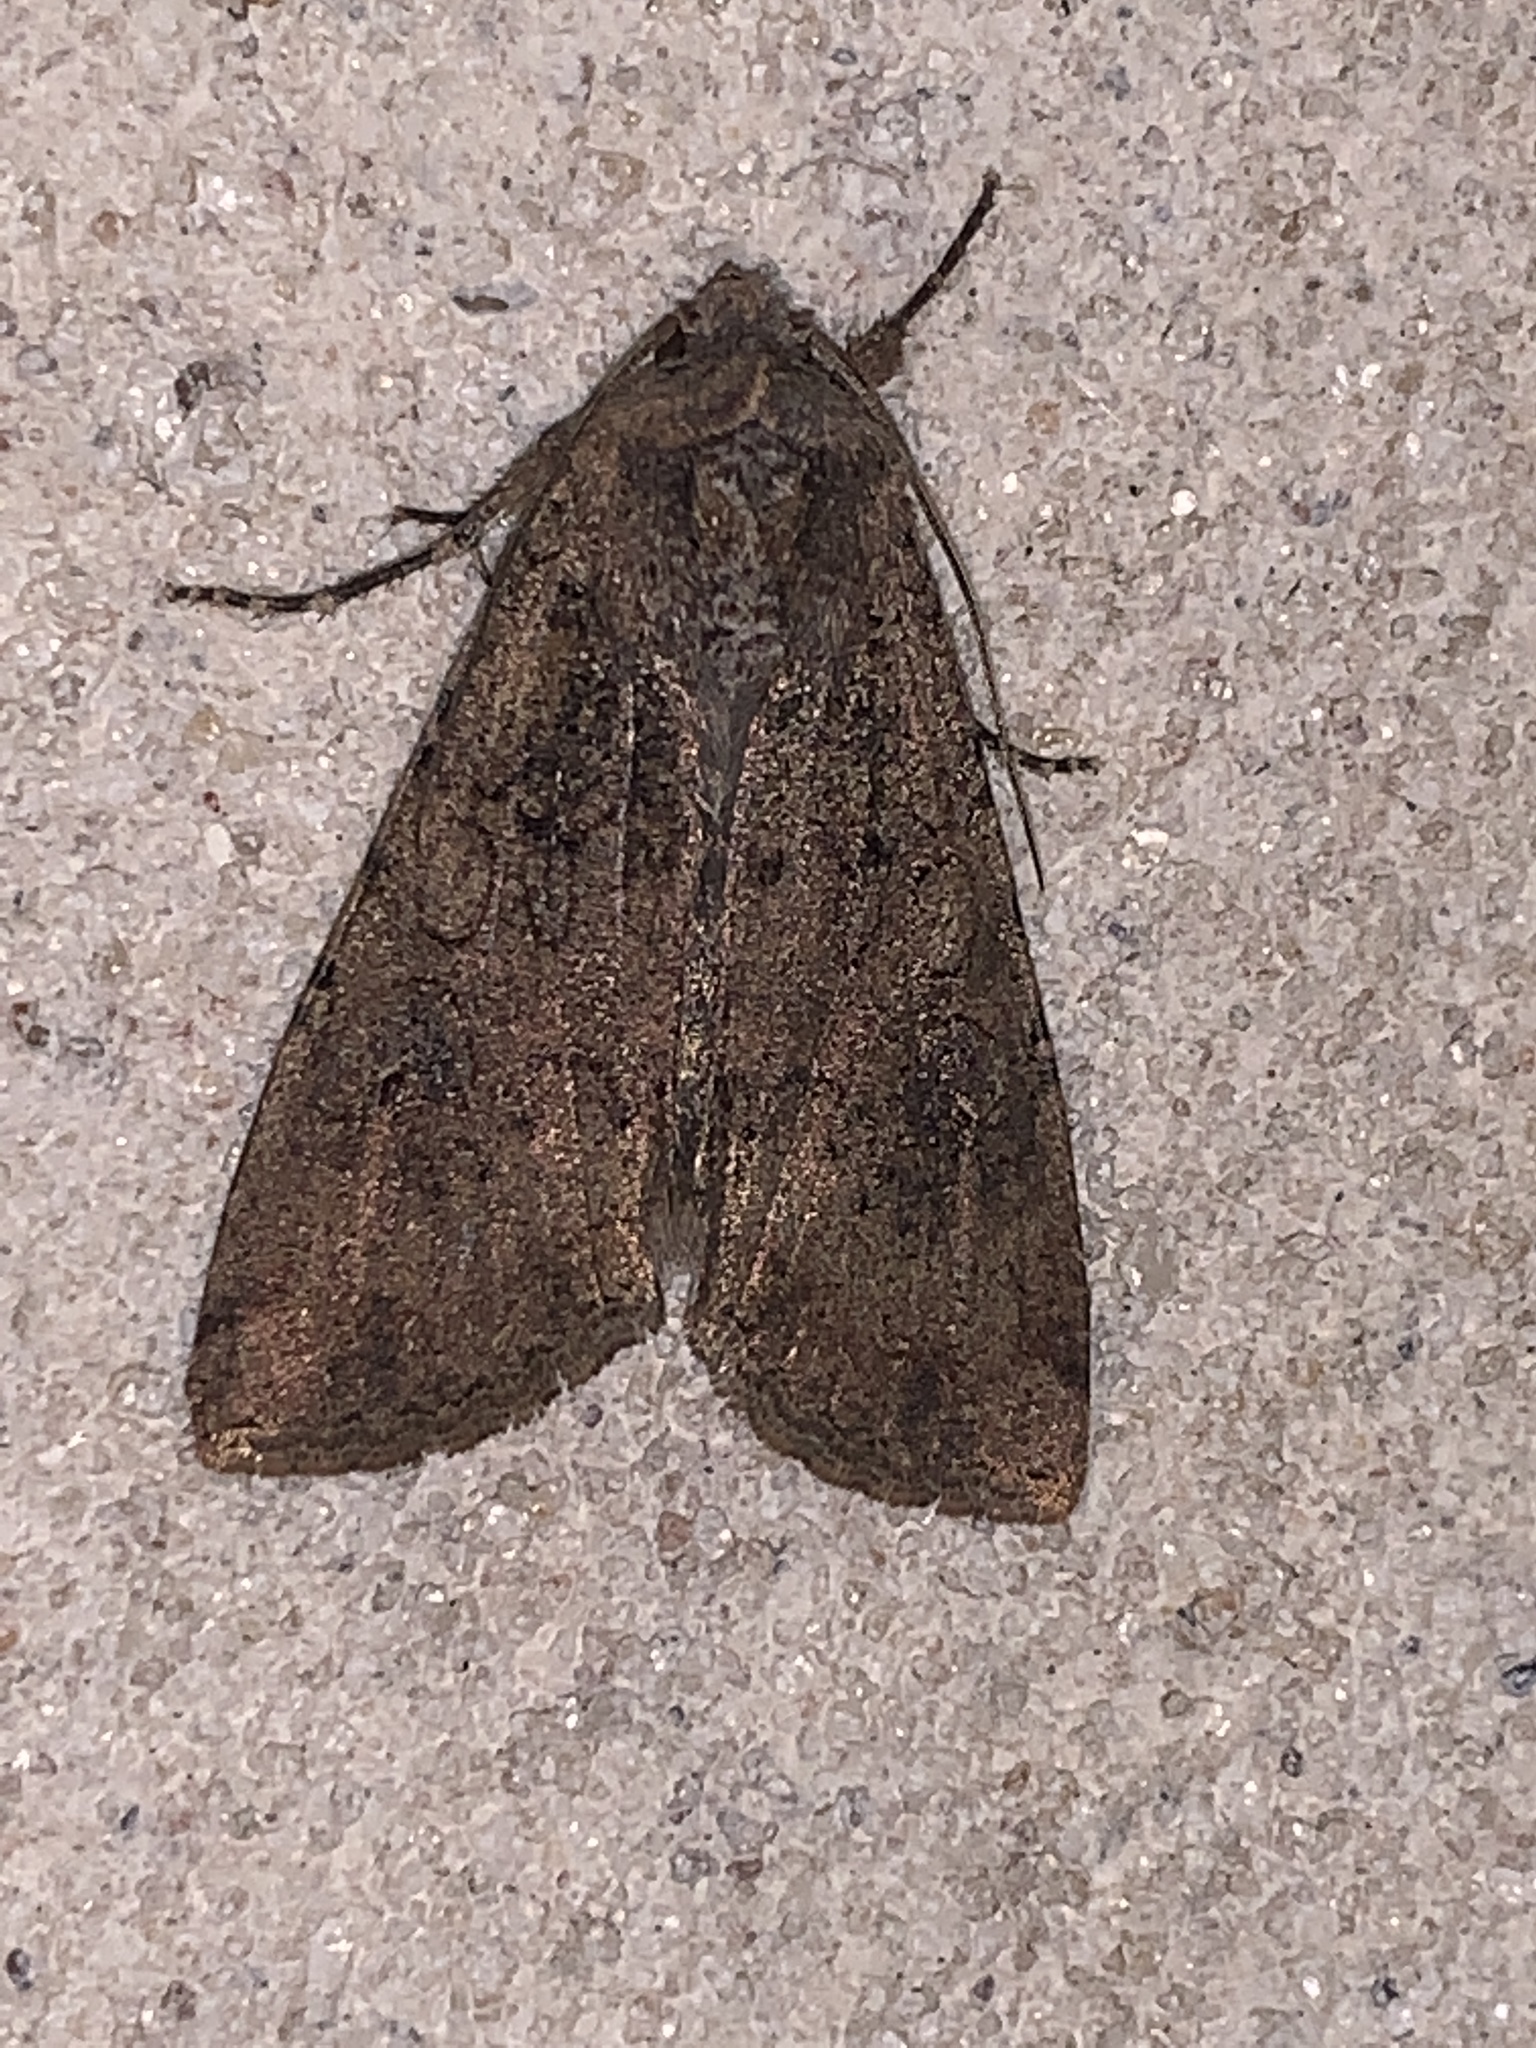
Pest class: cutworms